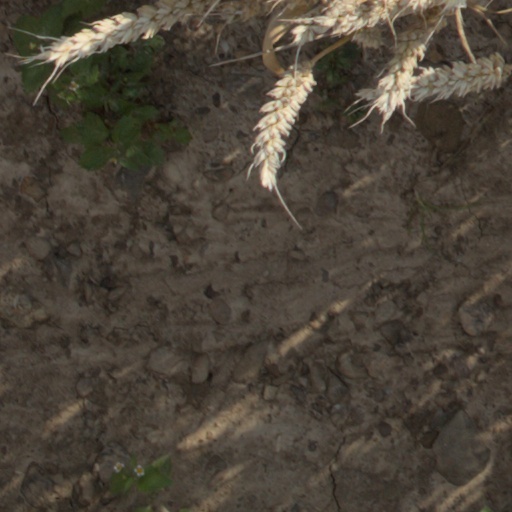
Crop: wheat